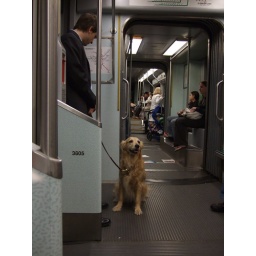
a cute dog in the tube